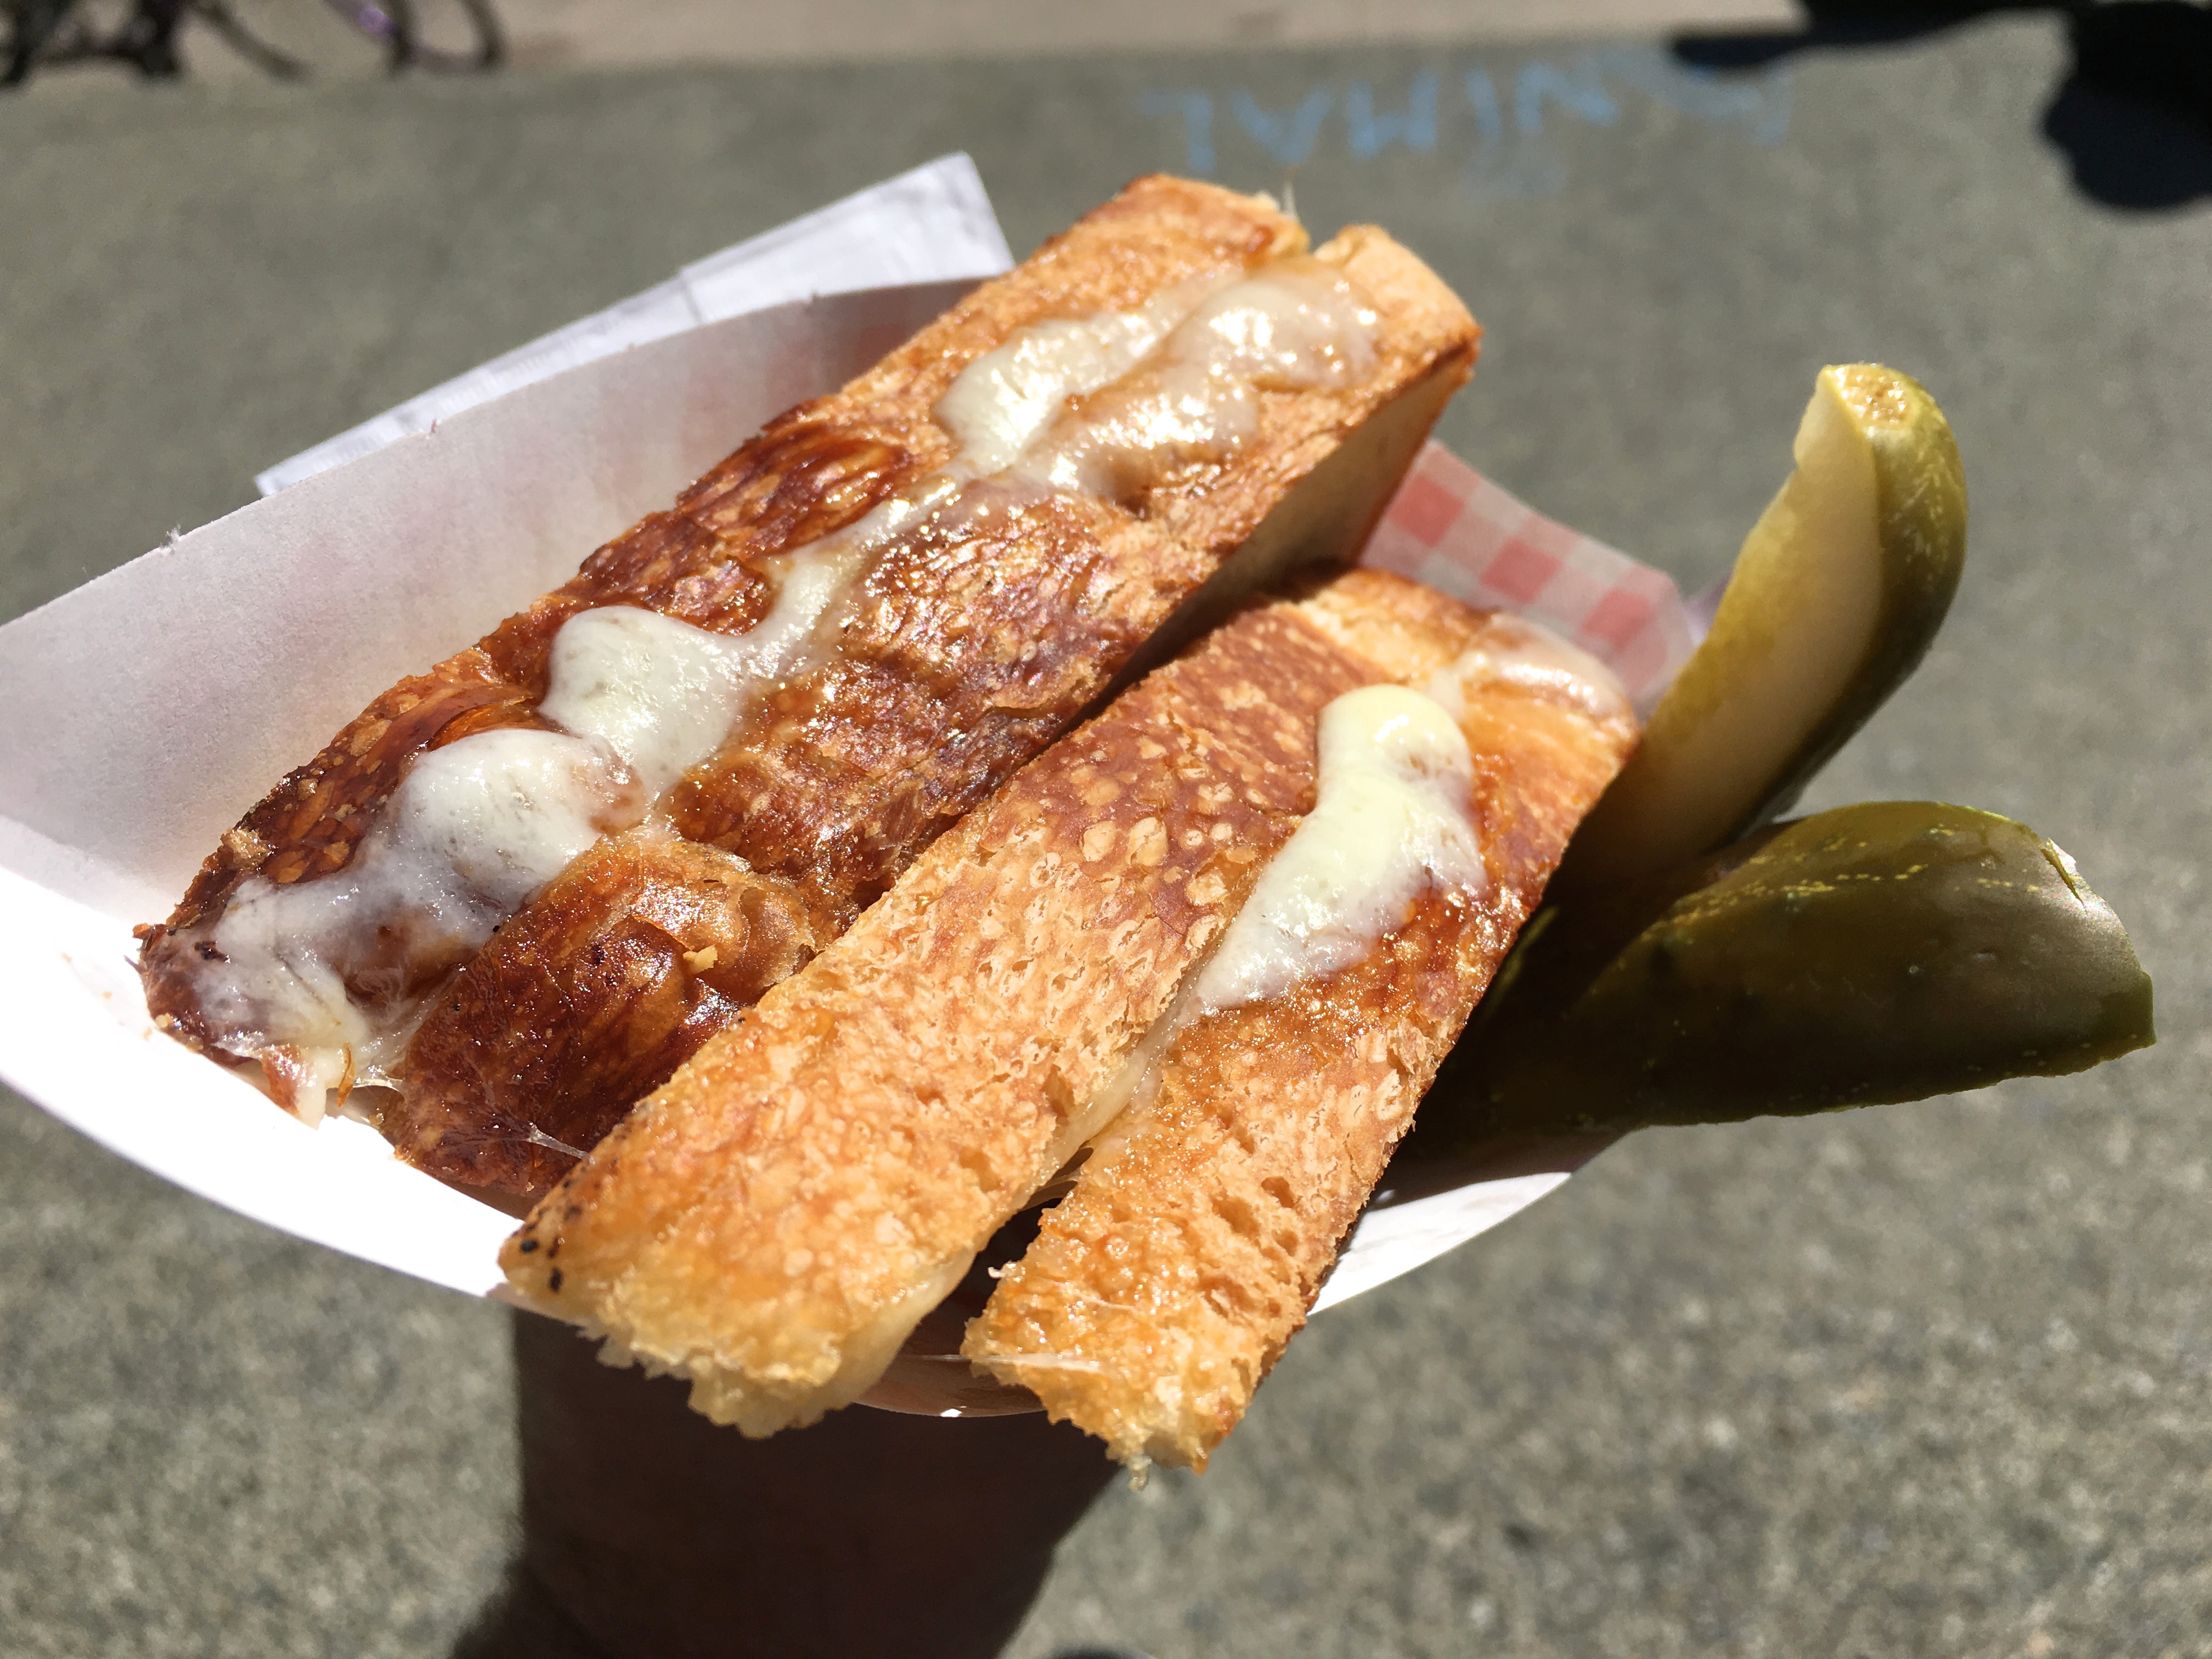
dish, meal, food, produce, breakfast, baking, dessert, cuisine, baked goods, flavor, snack food